Staša Košarac

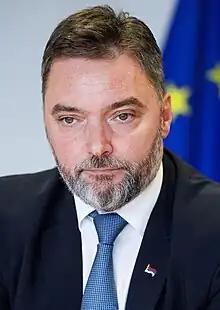
Košarac in 2023

Staša Košarac (born 19 March 1975) is a Bosnian Serb politician serving as Minister of Foreign Trade and Economic Relations since December 2019. He is also the current Vice-chairman of the Council of Ministers of Bosnia and Herzegovina, serving alongside Zukan Helez. He was previously a member of the national House of Representatives.